X-Men 2: Clone Wars

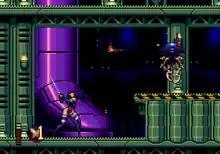
Gameplay screenshot with Psylocke

The game begins with a cold open; the first level begins as soon as the game is turned on with a random character after completing the first stage, the title screen and credits roll, and the player is given the option to switch characters.